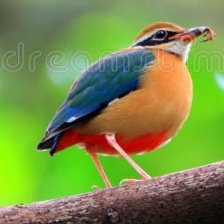
Species: INDIAN PITTA
Scientific name: PITTA BRACHYURA